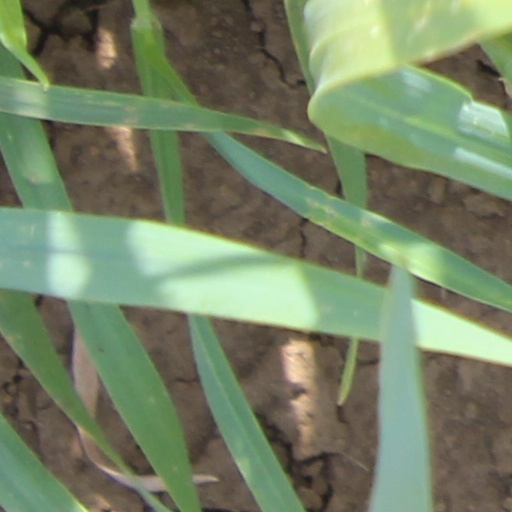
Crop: wheat